Piercarlo Ghinzani

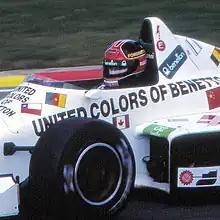
Ghinzani driving the Toleman TG185 during the 1985 European Grand Prix

Piercarlo Ghinzani (born 16 January 1952) is an Italian former racing driver and motorsport executive, who competed in Formula One from to .